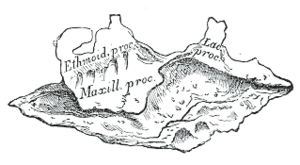
Le cornet nasal inférieur est un os pair de la face. C'est une lamelle osseuse courbe et allongée d'avant en arrière, appendue à la paroi latérale de la cavité nasale. Le bord supérieur fixé s'articule avec le maxillaire, l'os lacrymal, l'os ethmoïde et l'os palatin. La face médiale est convexe et regarde le septum nasal. La face latérale limite en dedans le méat nasal inférieur. Le bord inférieur est libre.